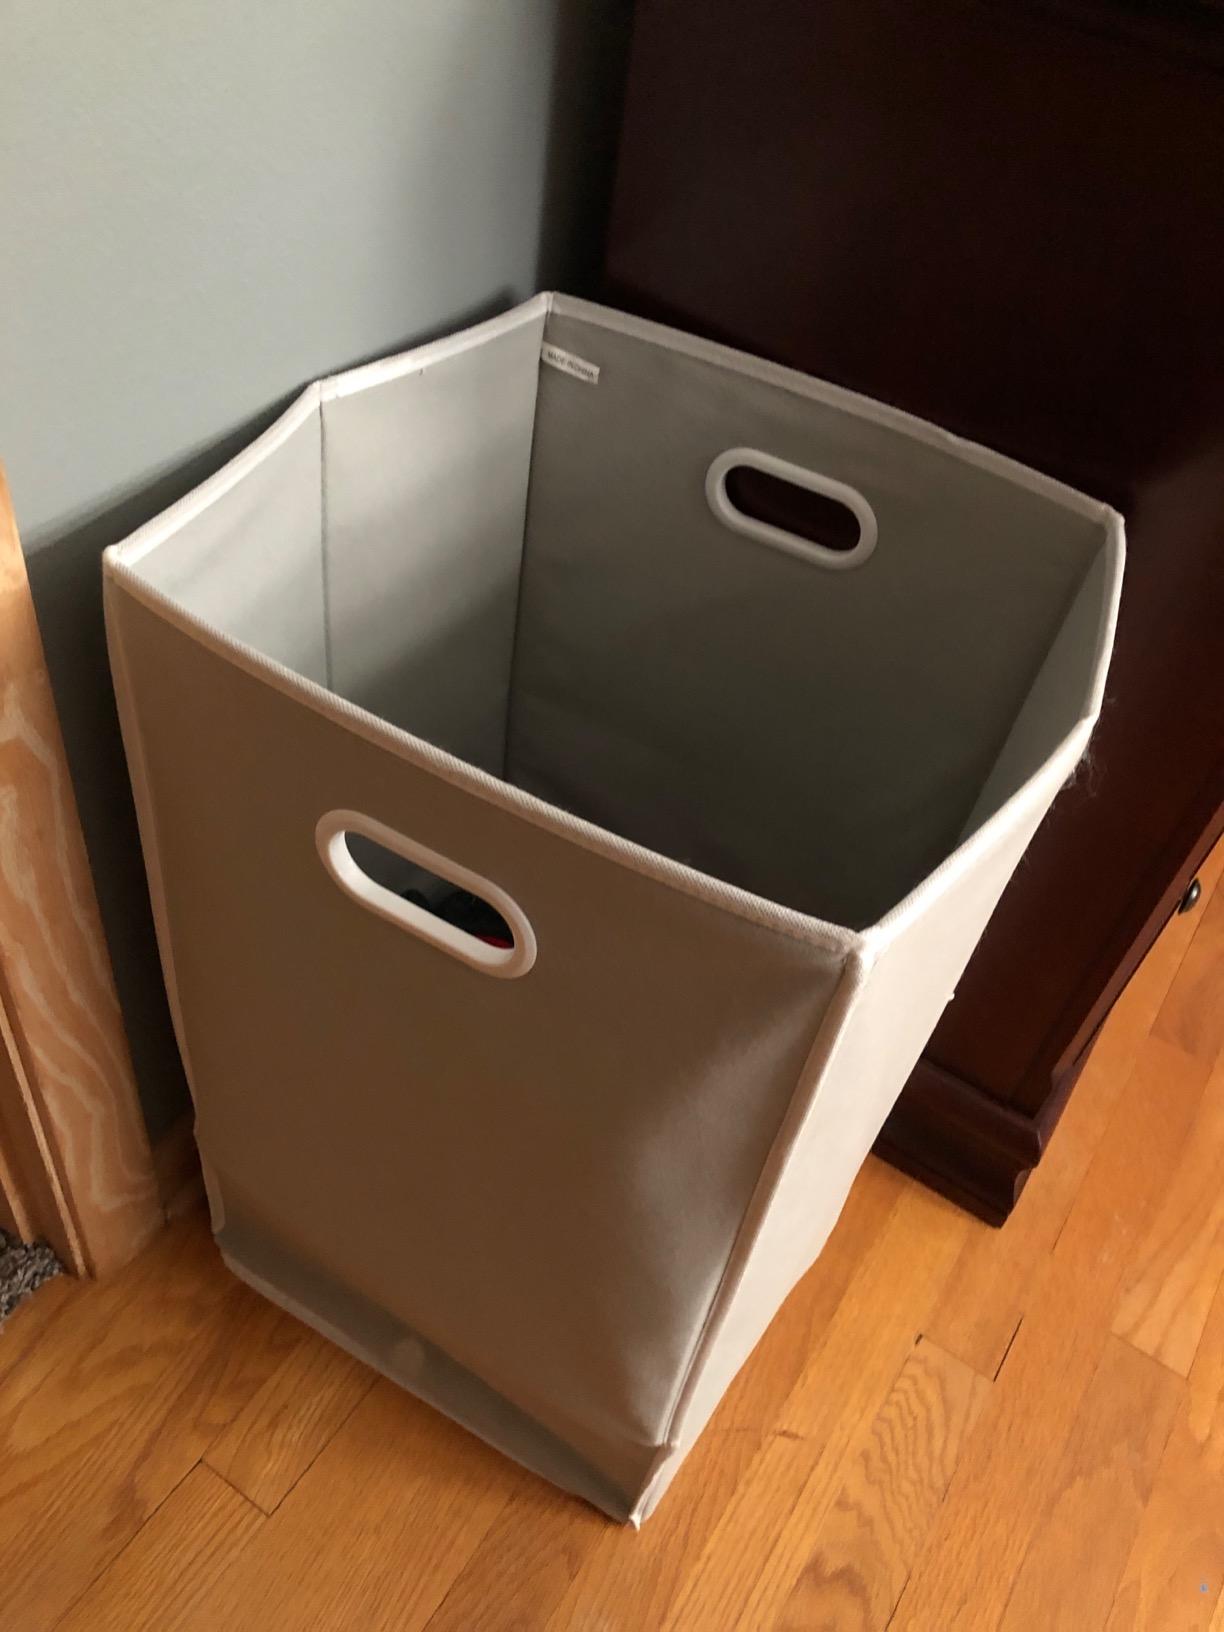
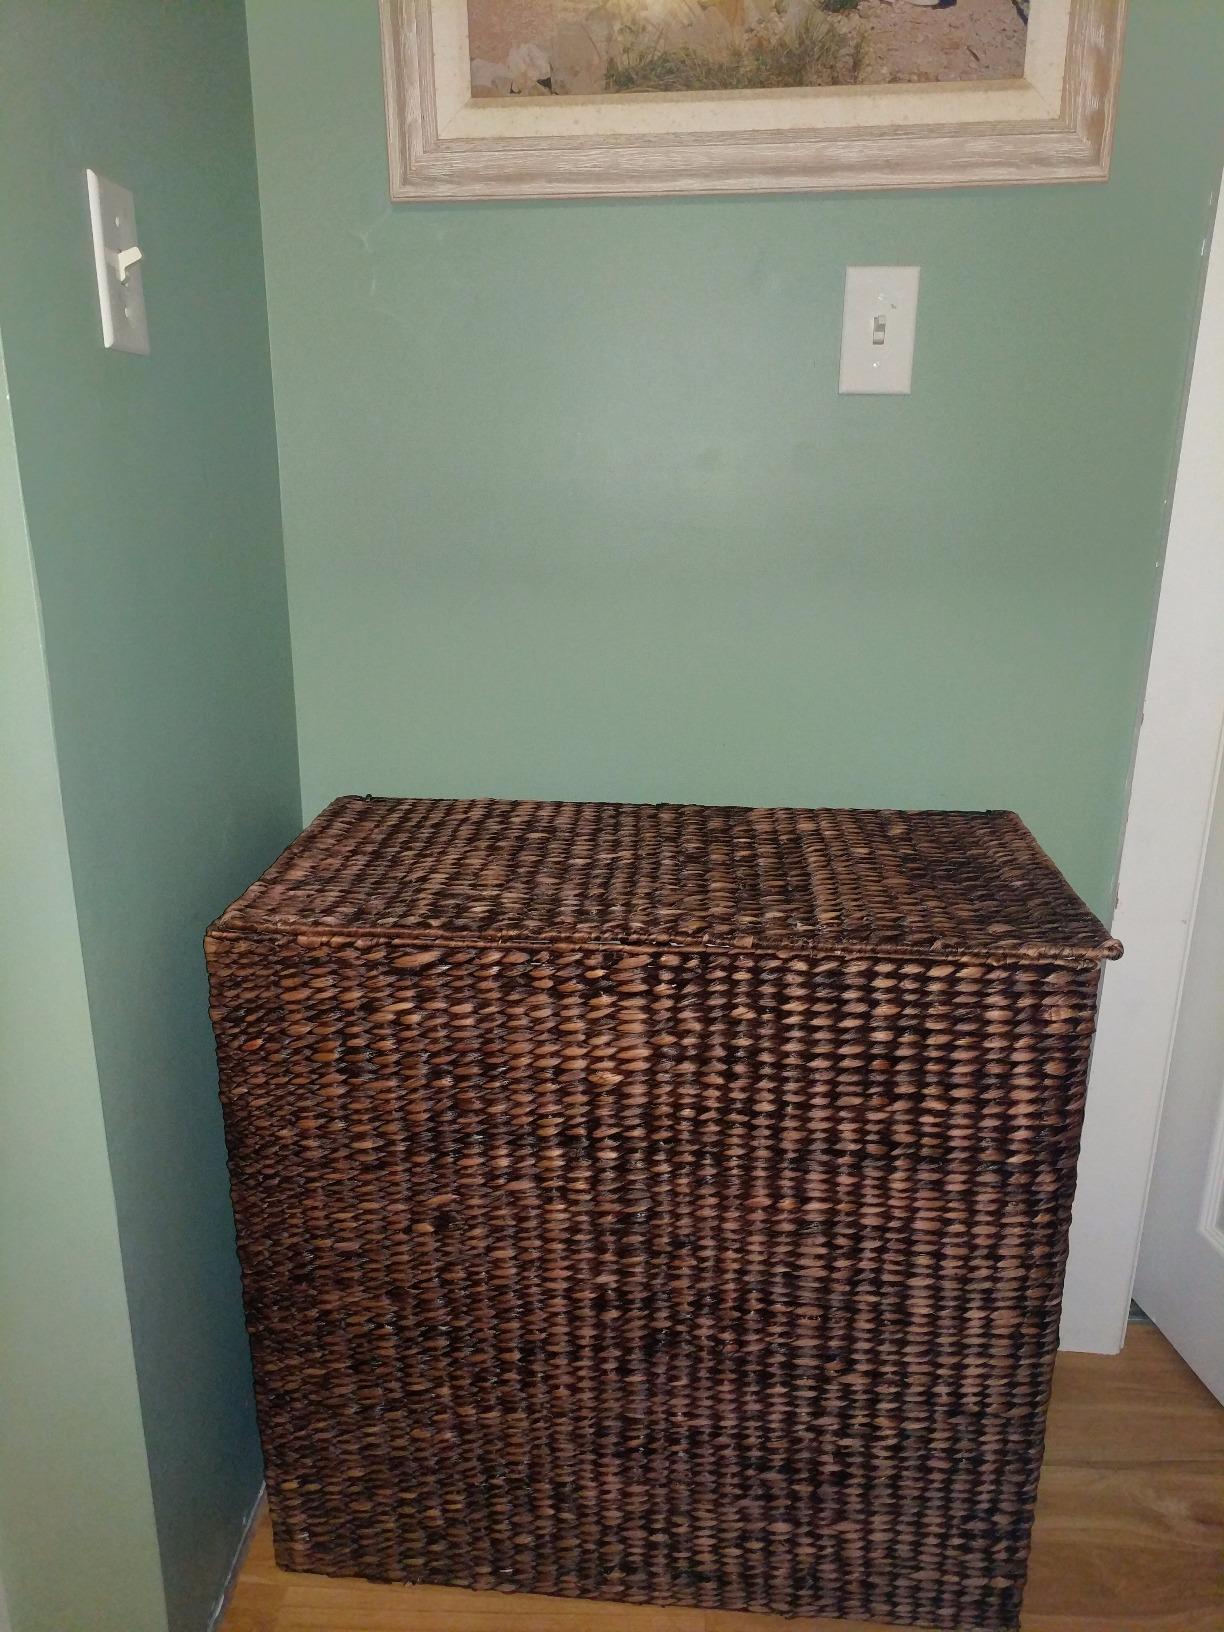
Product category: items_hamper
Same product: no